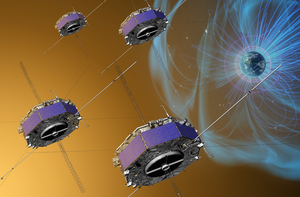
Magnetospheric Multiscale mission ou MMS est une mission spatiale de la NASA chargée d'étudier la magnétosphère de la Terre lancée le 13 mars 2015 et est la quatrième mission de la NASA dans le cadre de son programme d'étude des relations Soleil-Terre. MMS utilise quatre satellites identiques volant en formation placés sur des orbites terrestres hautes. Les instruments scientifiques embarqués doivent recueillir des données permettant de reconstituer la structure et la dynamique des régions où se produisent les reconnexions magnétiques. Ils doivent en particulier mesurer l'accélération des particules énergétiques et les turbulences. La mission comprend deux phases d'une durée totale de deux ans pour étudier ce phénomène in situ d'abord dans la région où le vent solaire vient se heurter au champ magnétique terrestre puis, dans la région située à l'opposé par rapport à la Terre, dans la queue de la magnétosphère.